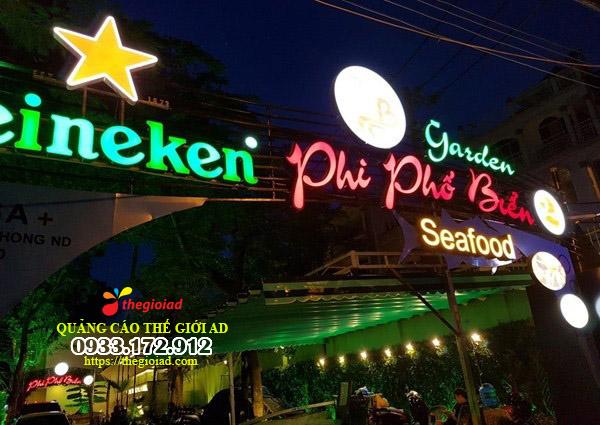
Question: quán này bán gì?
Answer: quán này bán seafood